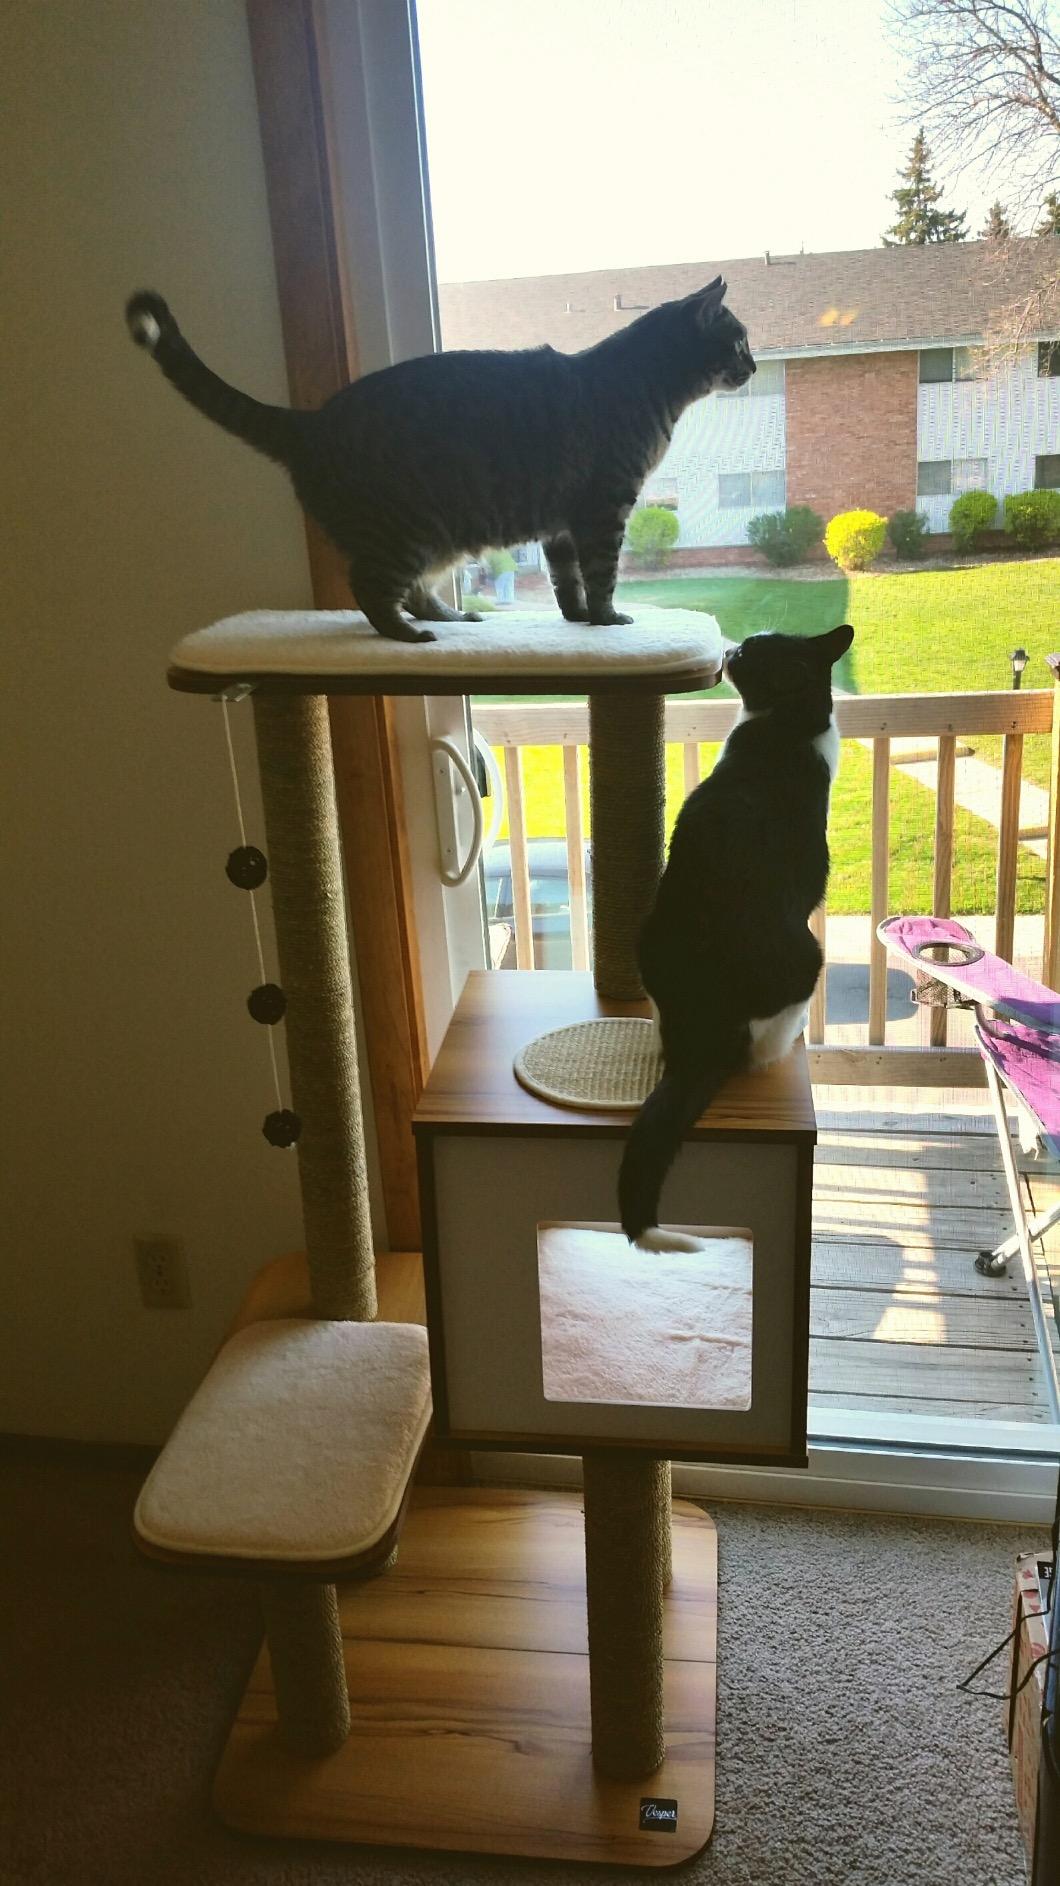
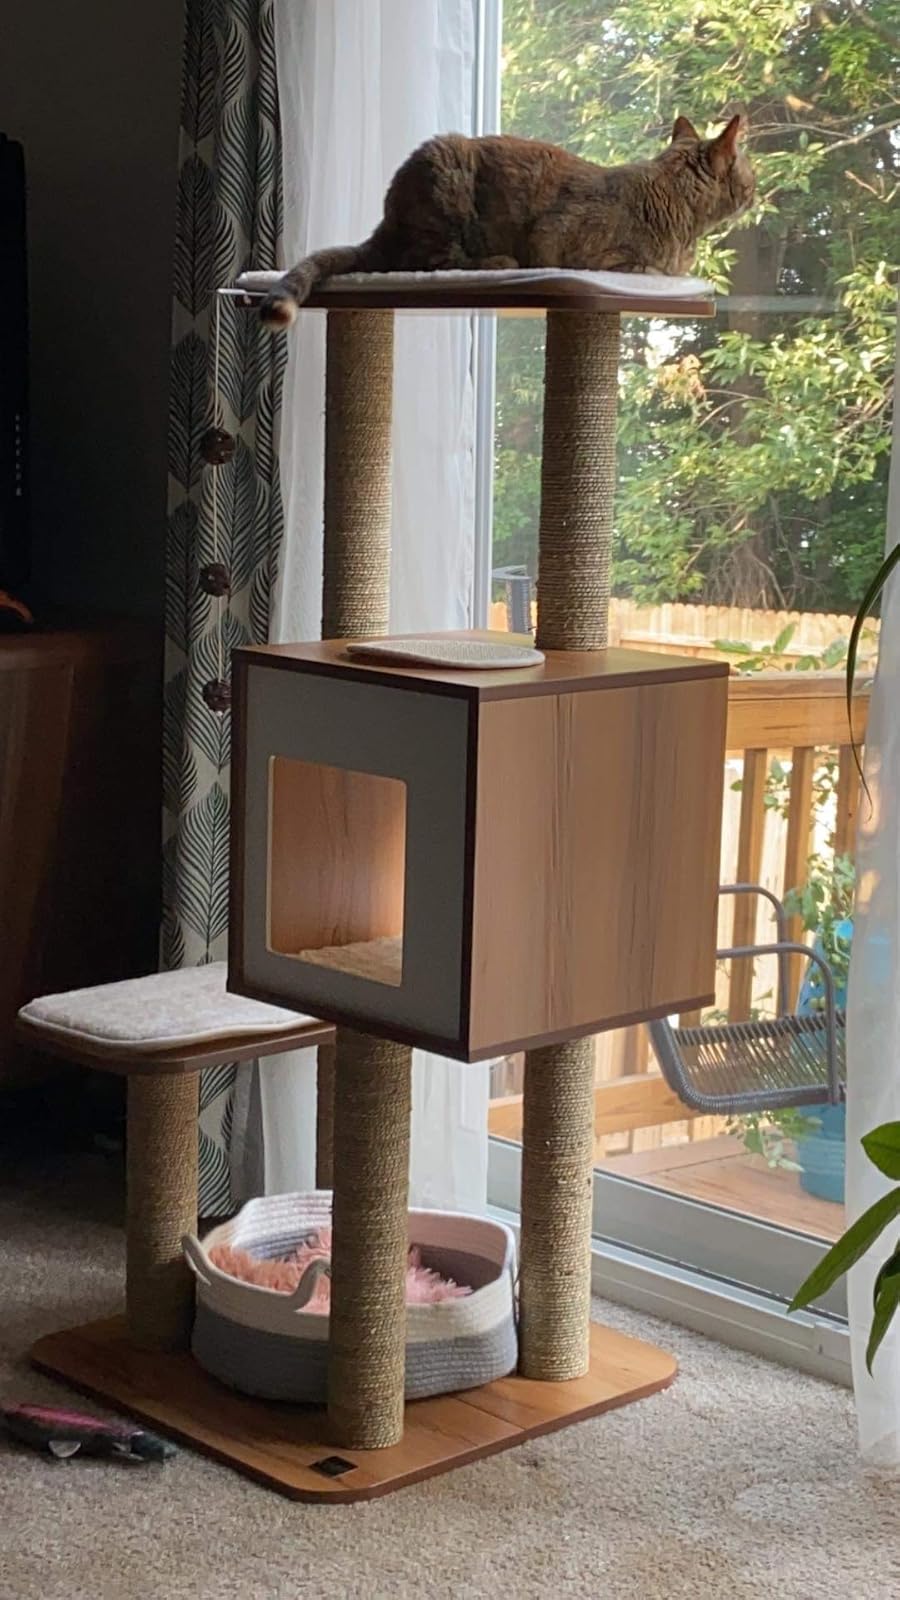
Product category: items_cat tree
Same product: yes